Smiljanić family

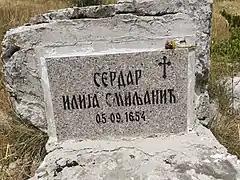
a grey plaque on a rock

They were a very reputable family of good warriors and soldiers, steadily with reputation moving away from the common people and entered the Venetian nobility. Already in 1653 Venice donated a house in Zadar to Ilija Smiljanić. In the same year, Filip Smiljanić became the captain of the armoured troops of light cavalry, which was a big recognition. On 5 September 1654 at Vučjak in Velebit died Ilija Smiljanić. The serdar Smoljan Smiljanić, who succeeded Ilija, was gifted with 30 ducats monthly, chain of 100 ducats, scarlet dolman and so on. Smiljan Smiljanić received 10 ducats monthly. Since the earliest church documents from Zadar they were of Catholic and never of the Orthodox faith. It is considered that, roughly, members of the Smiljanić family were the leaders of Catholic Morlachs, while from Mitrović-Janković family of the Orthodox Morlachs. The progeny of the female line, Lazar received citizen status of Zadar in 1703, Lazar and priest Franjo or Frane received in 1793 entered the nobility from Nin, and 1796 from Zadar. Son of Lazar, Antun, was a member of both noble councils. In 1822 Austrian authorities confirmed noble title only to Antun Ivan, by whose death in 1832 century the family became extinct.